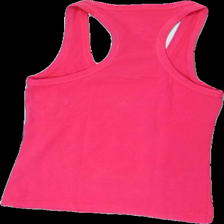
View: back
Type: Tank top
Category: Ladies
Brand: Only
Colors: Pink
Material: 100% cotton
Cut: Regular, C-collar
Size: M
Season: All
Price range: <50
Recommended usage: Reuse
Comment: detergent smell, washed out